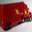
Label: truck